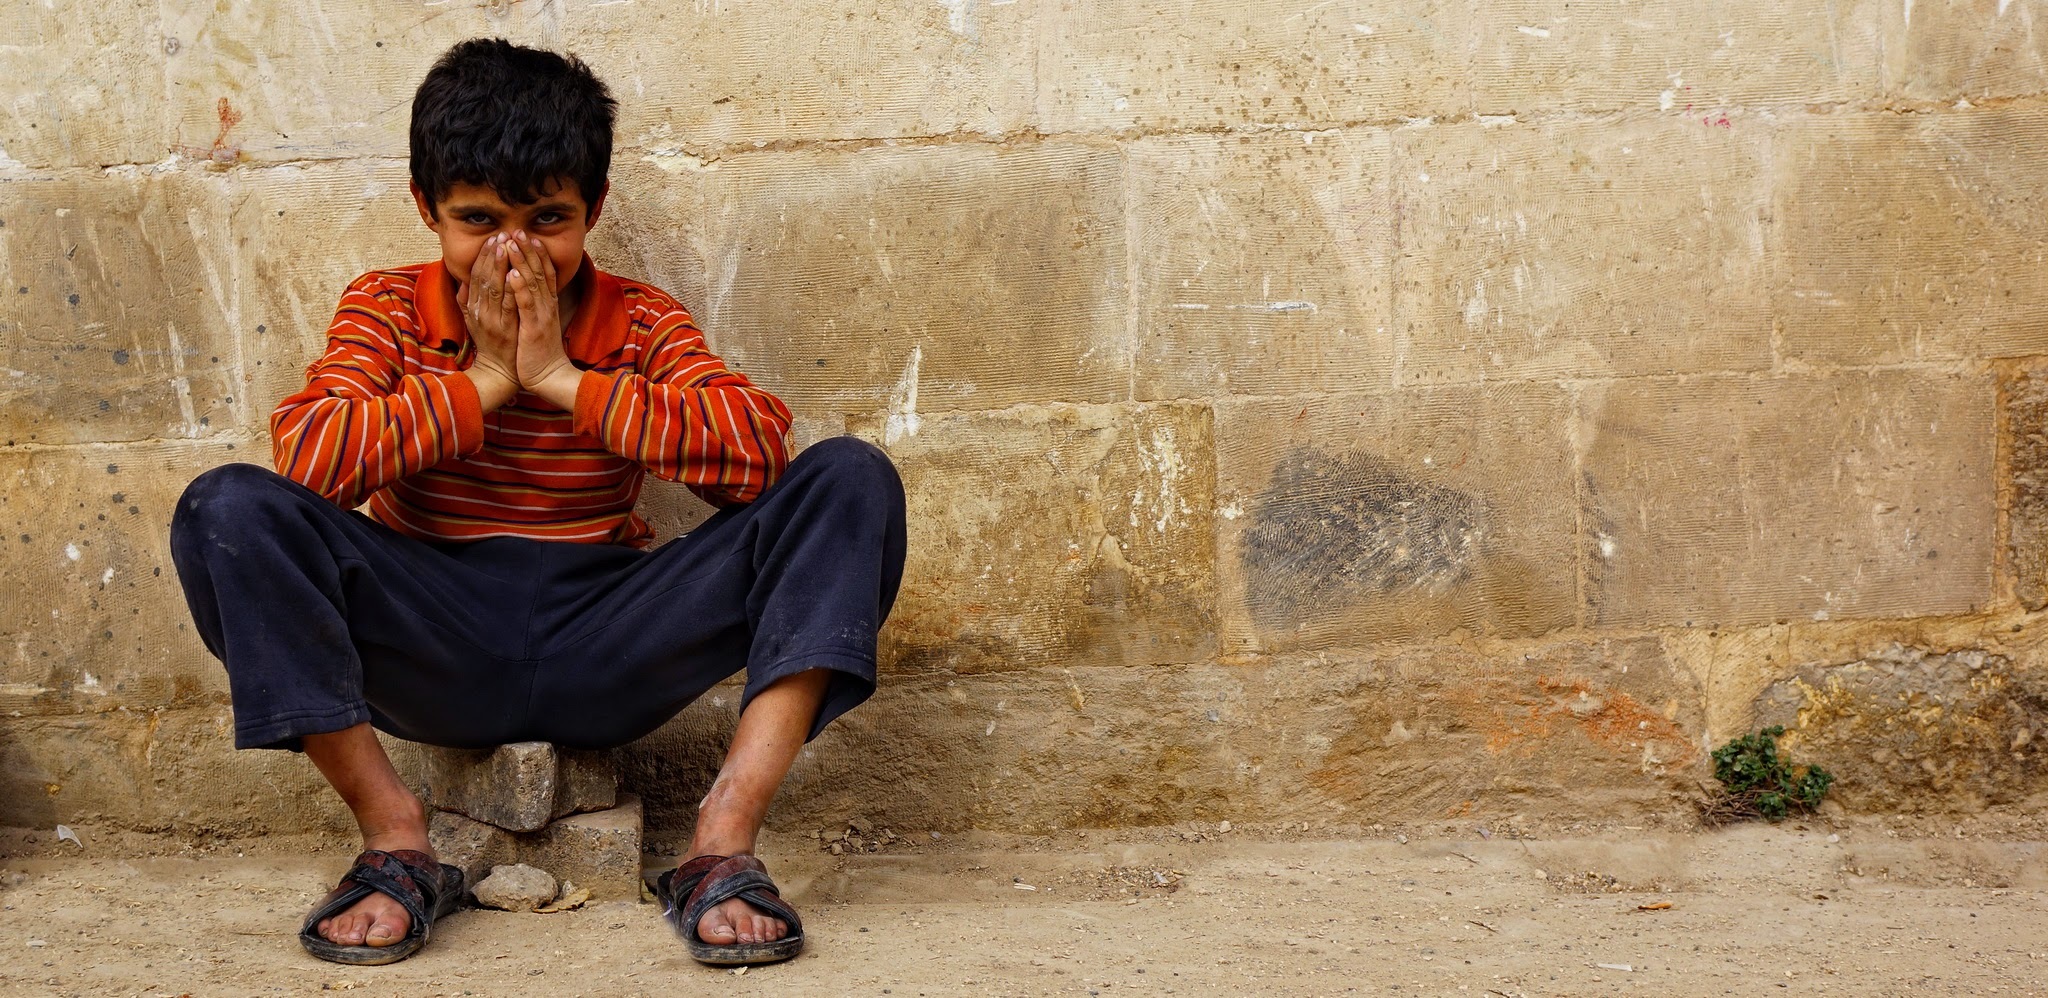
person, people, boy, sitting, child, temple, photo shoot, birecik, human positions